Boletinellus merulioides

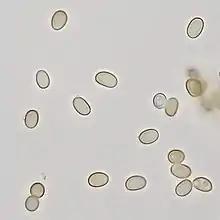
Basidiospores at 40x in bright-field microscopy

The fungus is found in eastern North America, from eastern Canada south to Alabama and west to Wisconsin. It is also found in Mexico. A common species, it fruits in summer and autumn. It has also been reported in Japan.